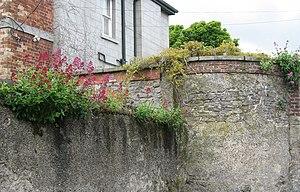
La Centranthus ruber (valériane rouge) incrustée au sommet d'un vieux mur à Kilkenny, Irlande. La valériane rouge aime les sols pauvres, de préférence crayeux ou calcaires.